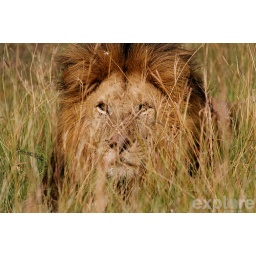
A male lion lying in tall grasses, Serengeti National Park, Tanzania